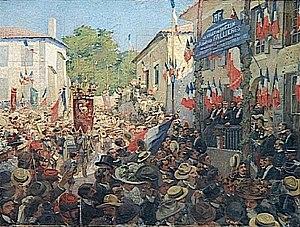
Le président Fallières acclamé par ses compatriotes, Fête de Mézin, 3 octobre 1906. Réception d'Armand Fallières, président de la République française de février 1906 à 1913, à Mézin, sa ville natale